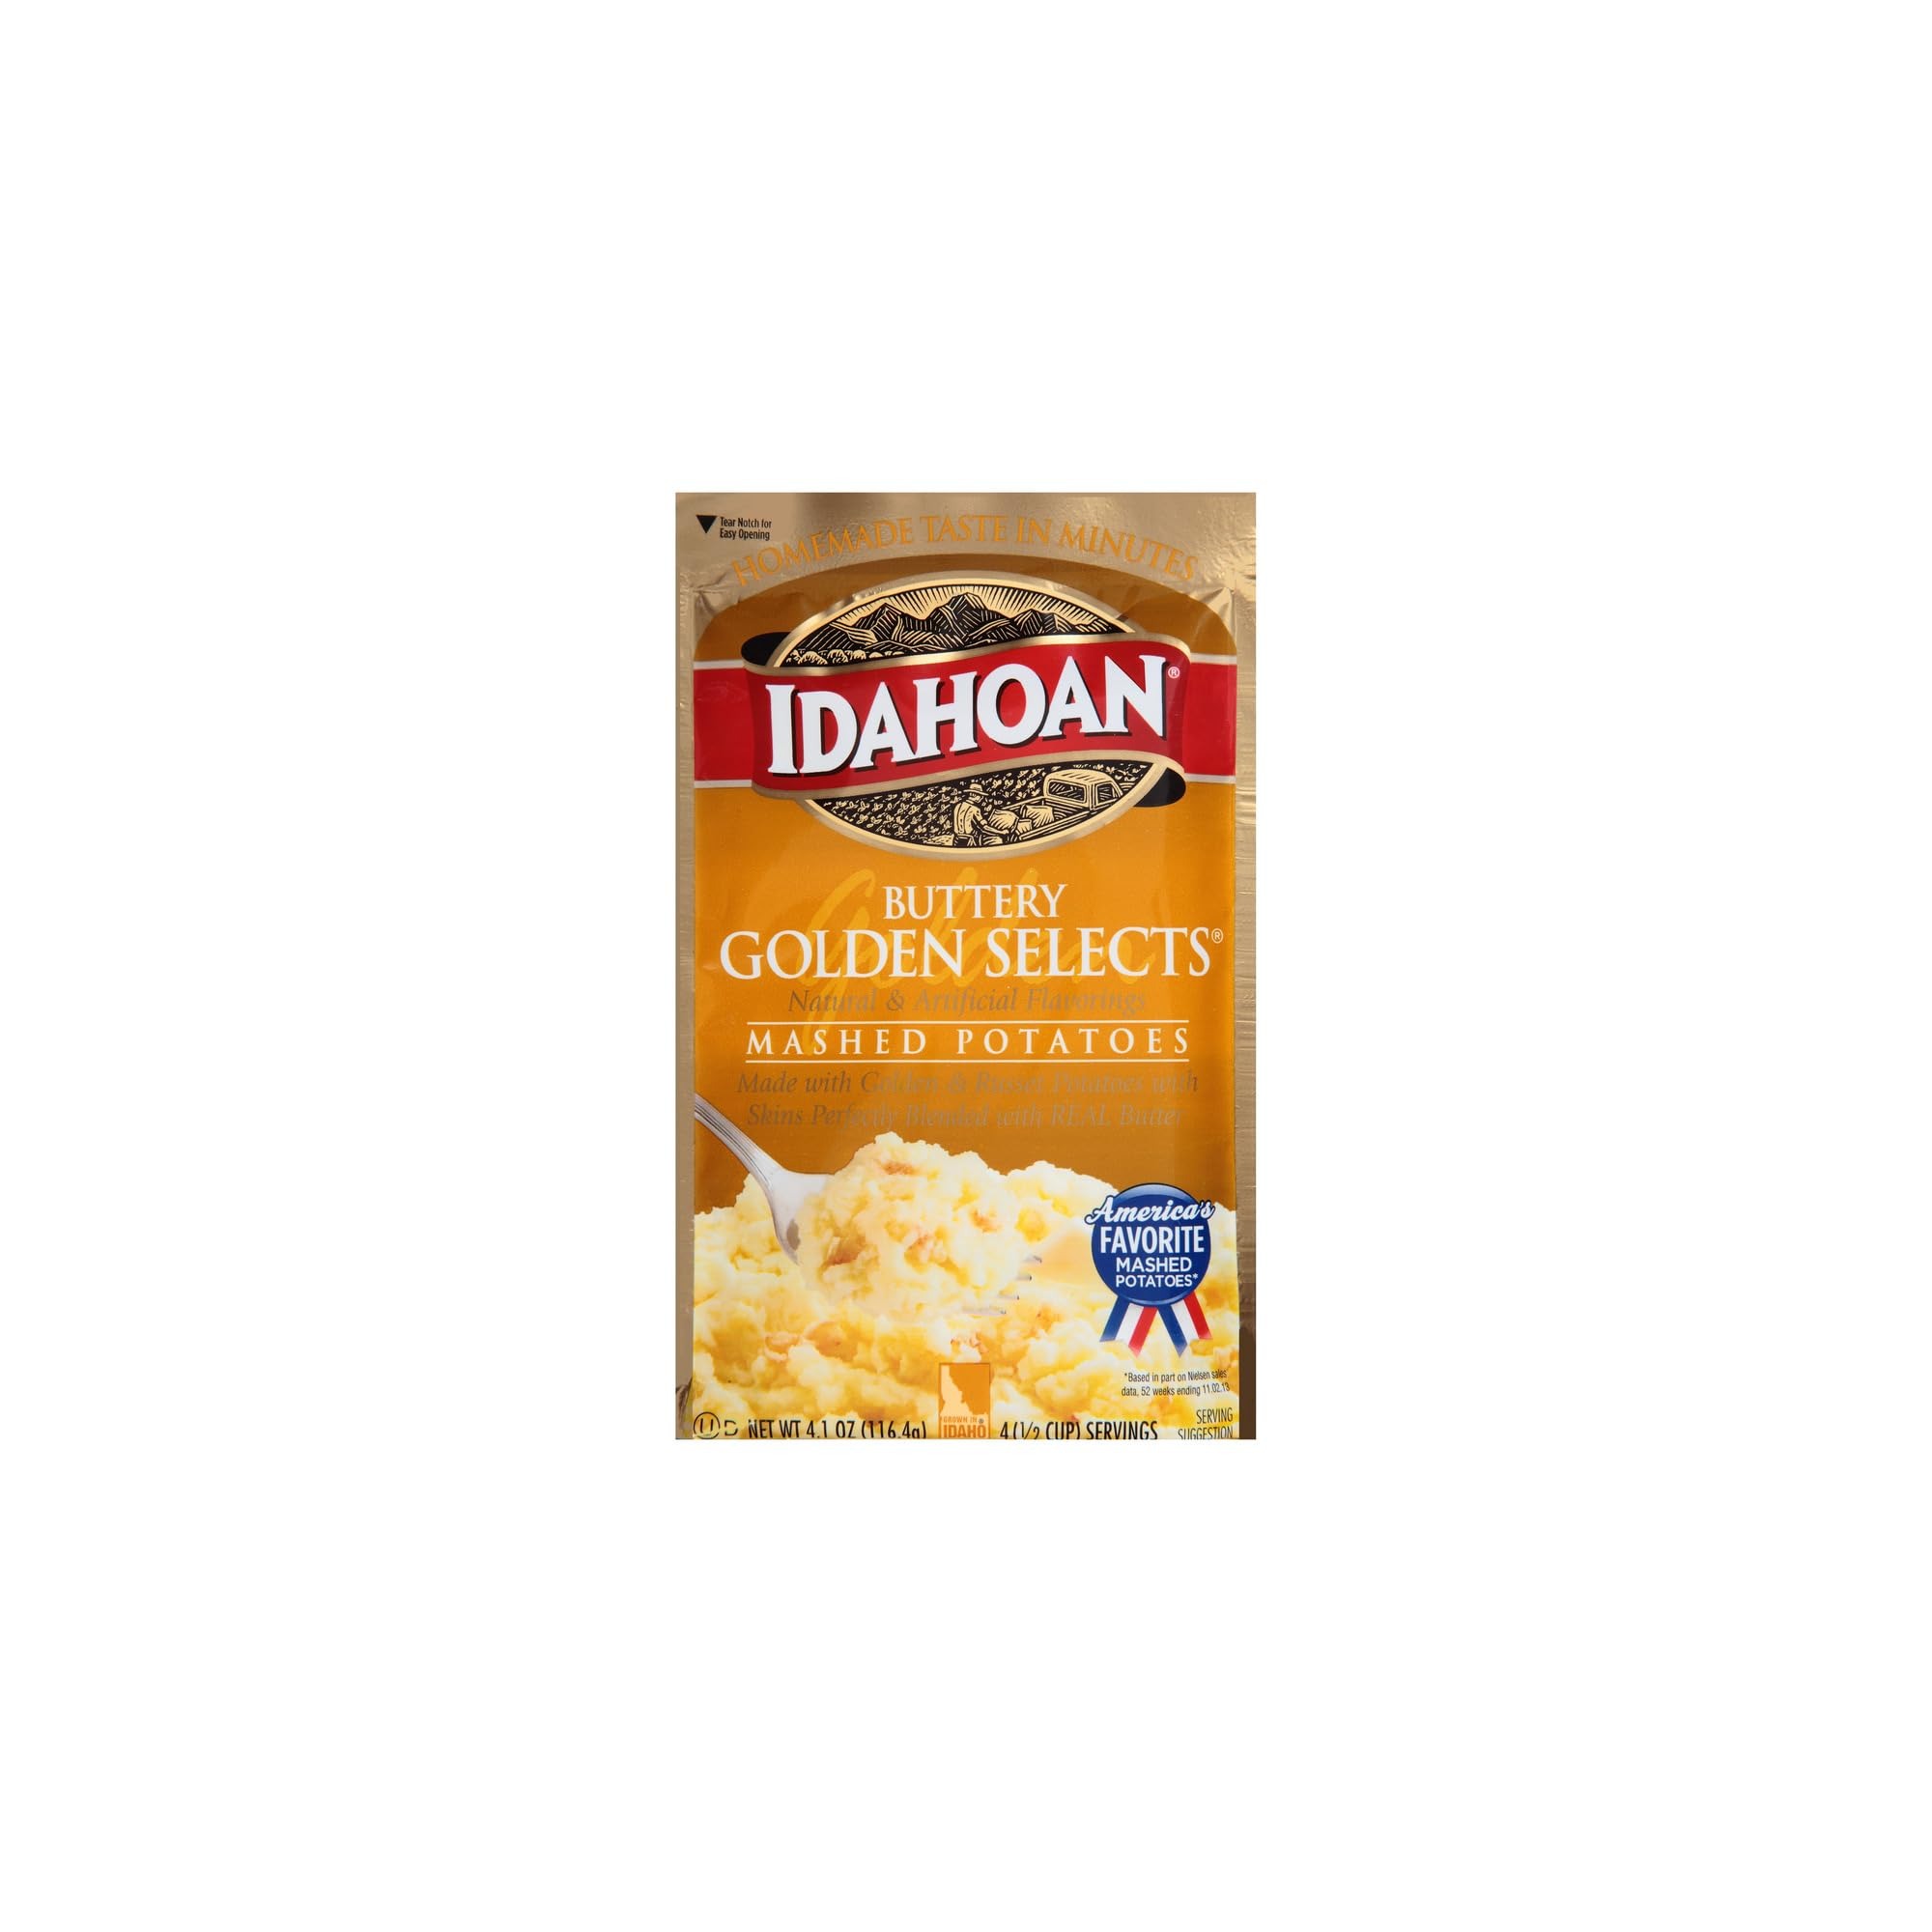
Item Name: Idahoan Mashed Potatoes, Buttery Golden Selects, 4.1 Ounce
Bullet Point 1: - Made with 100% Real Idaho potatoes for authentic, rich flavor
Bullet Point 2: - Quick and easy preparation in minutes using stovetop or microwave
Bullet Point 3: - Each 4.1 oz pouch provides 4 convenient half-cup servings
Bullet Point 4: - Versatile for a variety of recipes like soups, casseroles, and hash browns
Bullet Point 5: - Contains high fiber and protein to support a balanced diet
Bullet Point 6: - Buttery taste with a smooth, creamy texture for a satisfying meal
Product Description: Whip up delicious rich mashed potatoes in minutes with Idahoan Buttery Golden Selects Mashed Potatoes! Our instant mashed potatoes are always made with 100-Percent Real Idaho potatoes. Perfect for a variety of wholesome recipes Idahoan Buttery Golden Selects Mashed Potatoes are easy to prepare and ready in minutes. Simply heat water on stovetop or in a microwave, add the entire pouch of mashed potatoes and voilà! Each order includes 1 (4.1oz) pouch with 4 (1/2 cup) servings. Our mission of innovation will continue to bring you quality 100-percent REAL Idaho potatoes in all the ways you love. Whether it’s quality mashed potatoes, soups, casseroles or hash browns in a pouch, bowl, cup or more, Idahoan Foods will continue to bring you Homemade Taste—Every Time. (Pack of 6)
Value: 4.1
Unit: Ounce

Price: 1.44